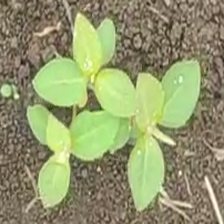
Weed species: Moti_dudhi(Euphorbia_geneculata_L)